East Antarctic Shield

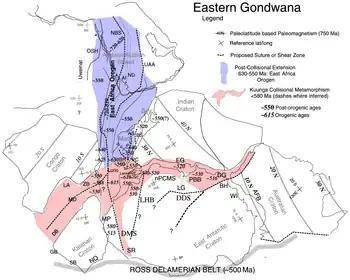
The configuration of the continents during the time of Gondwana. The location of the Pan-African Orogeny, Lutzow Holm belt and many other features caused by the interaction between the East Antarctic Shield and the surrounding plates.

Then came Gondwana. The amalgamation of East and West Gondwana occurred by the closure of the Mozambique Ocean. This collision occurred between 700 and 500 Ma and resulted in the East African Orogeny. The protracted Pan-African tectonic period was one of the most spectacular mountain building episodes in Earth's history. Gondwana incorporated all of Africa, Madagascar, Seychelles, Arabia, India and East Antarctica along with most of South America and Australia. In the late Cambrian, Gondwana stretched from polar (NW Africa) to subtropical southerly latitudes with East Antarctica around the equator. The Pan-African orogenies that stabilized the East Antarctic Shield took place in two main zones; a broad region between the Shackleton Mountain Range, caused by the collision with South Africa, and India, and along the Transantarctic Mountains (Ross Orogeny).